Abraham Lincoln in the Black Hawk War

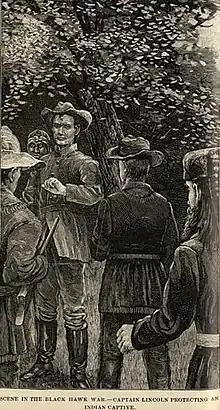
Lincoln depicted protecting a Native American from his own men in a scene often related about Lincoln's war-time service

Early's company, including Lincoln, remained at Kellogg's Grove until June 28, when they began their march back to Dixon's Ferry. They arrived sometime around 6 a.m. on June 29.